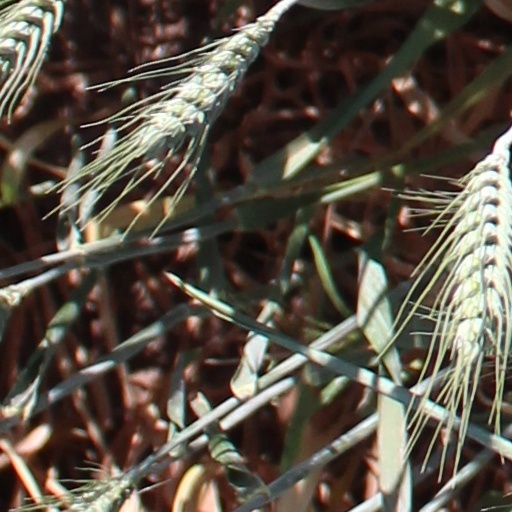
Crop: wheat